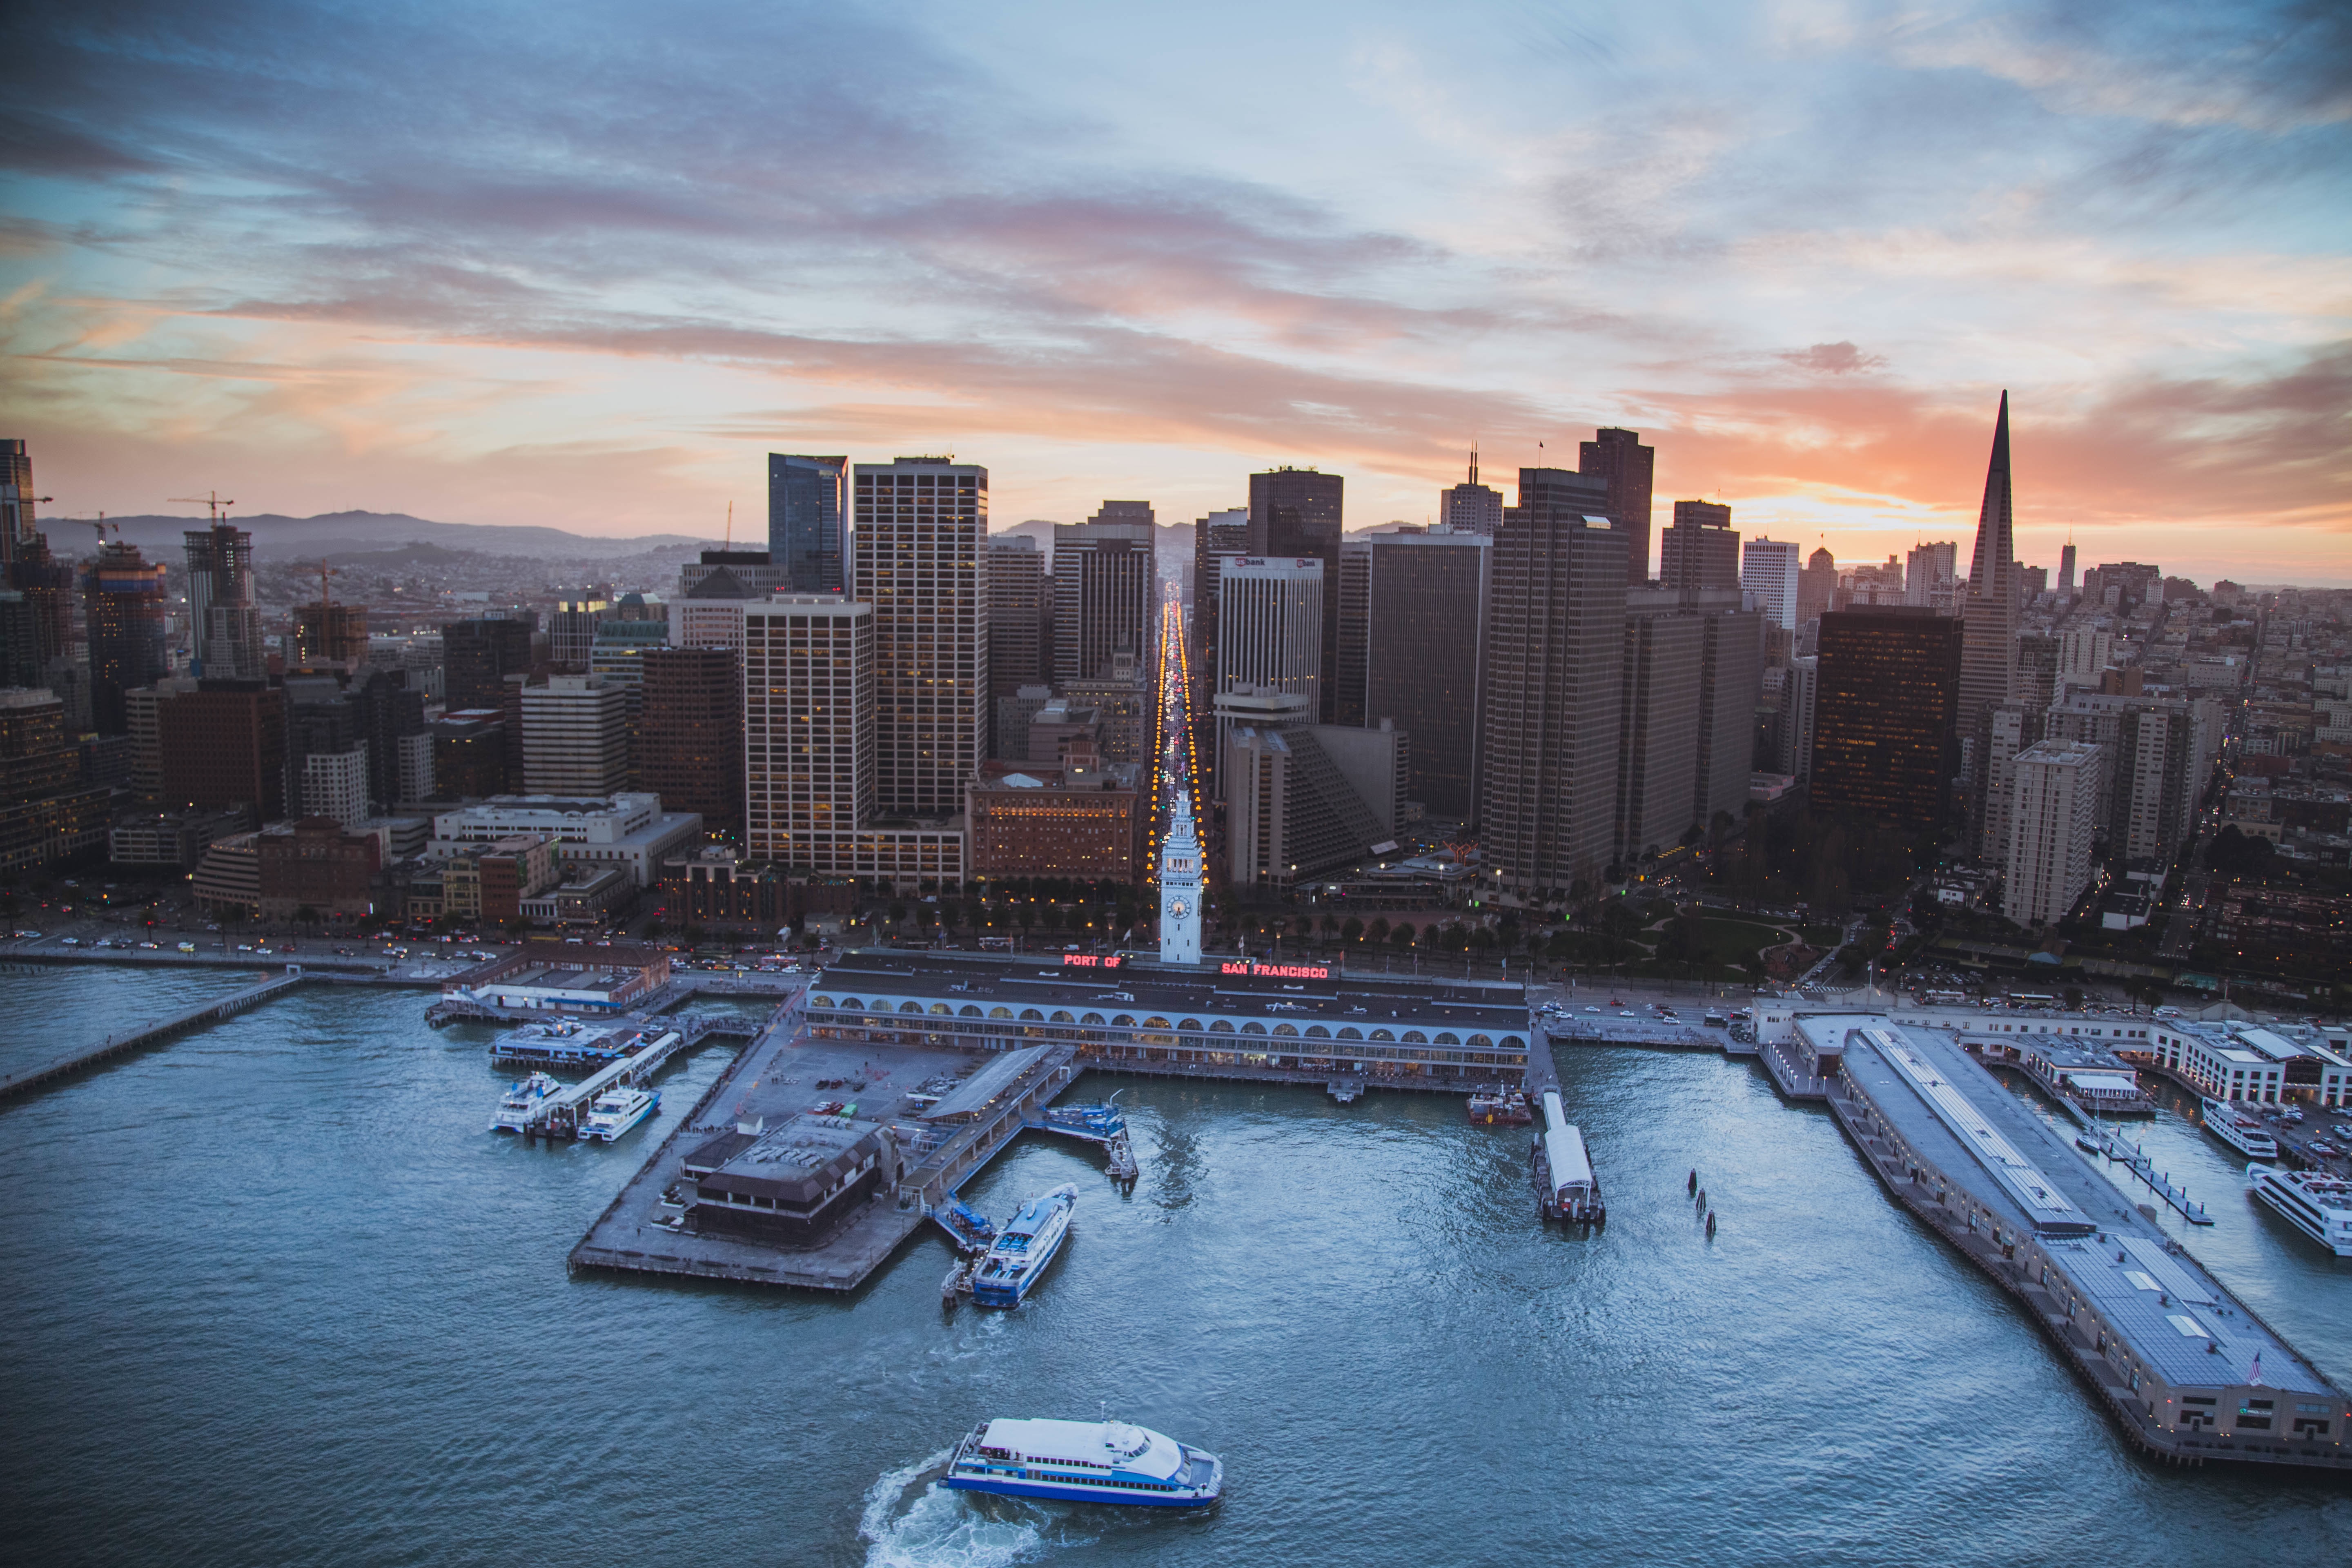
sea, horizon, dock, architecture, sunset, skyline, morning, city, skyscraper, river, cityscape, downtown, dusk, evening, reflection, bay, landmark, harbor, port, waterway, metropolis, urban area, geographical feature, human settlement